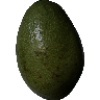
Label: Avocado 1